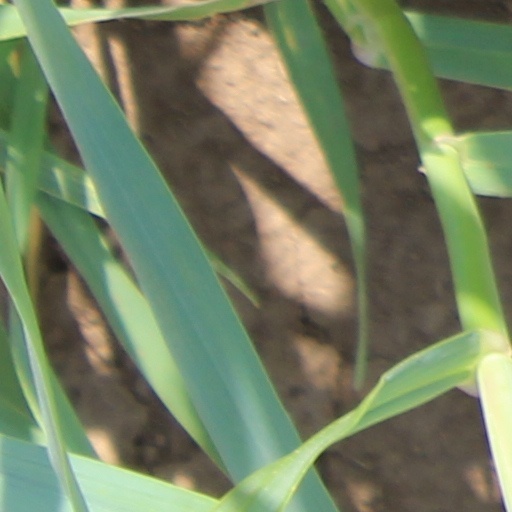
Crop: wheat